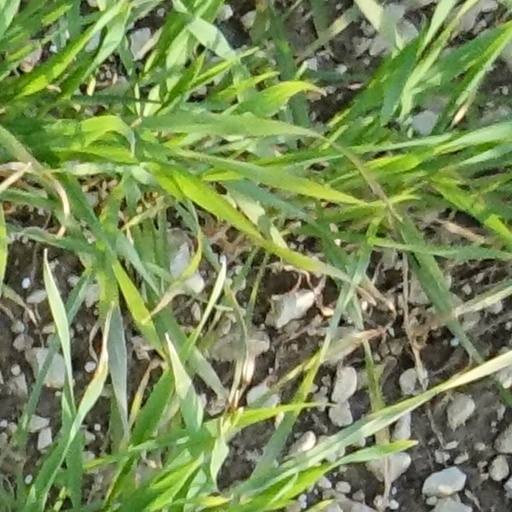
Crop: wheat